Mithrim Montes

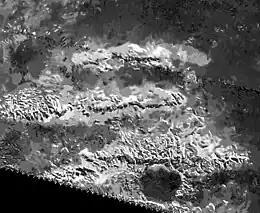
Despeckled SAR view by Cassini; the tallest peak is near the center of the lower (southern) ridge

The Mithrim Montes are a range of mountains on Titan, the largest moon of the planet Saturn. The range is located near Titan's equator, between 1–3° south and 126–8° west and consists of three parallel ridges that are oriented east–west, spaced about 25 km apart. They are located within the region Xanadu. The highest peak is about high and is located on the southernmost of the ridges; it is the highest known peak on Titan.